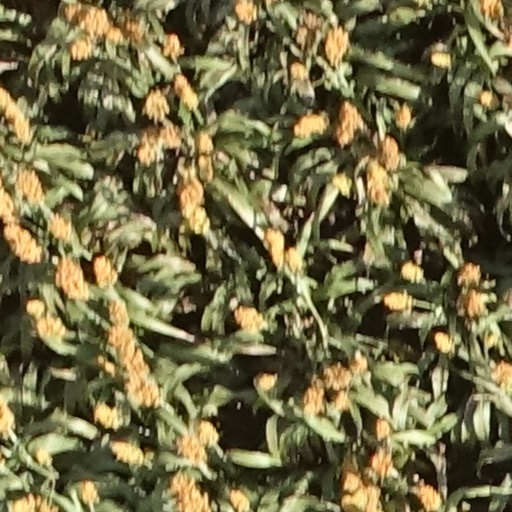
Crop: sorghum